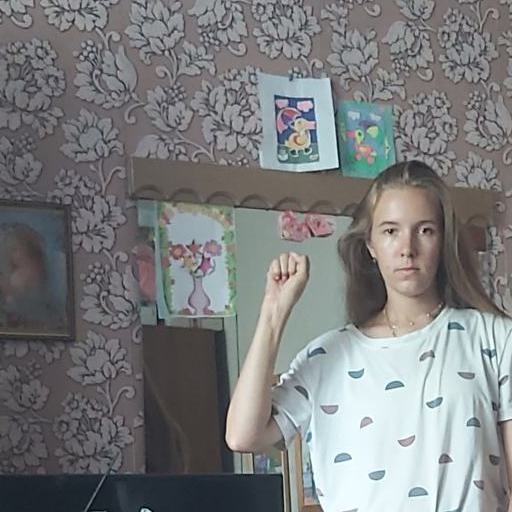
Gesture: fist